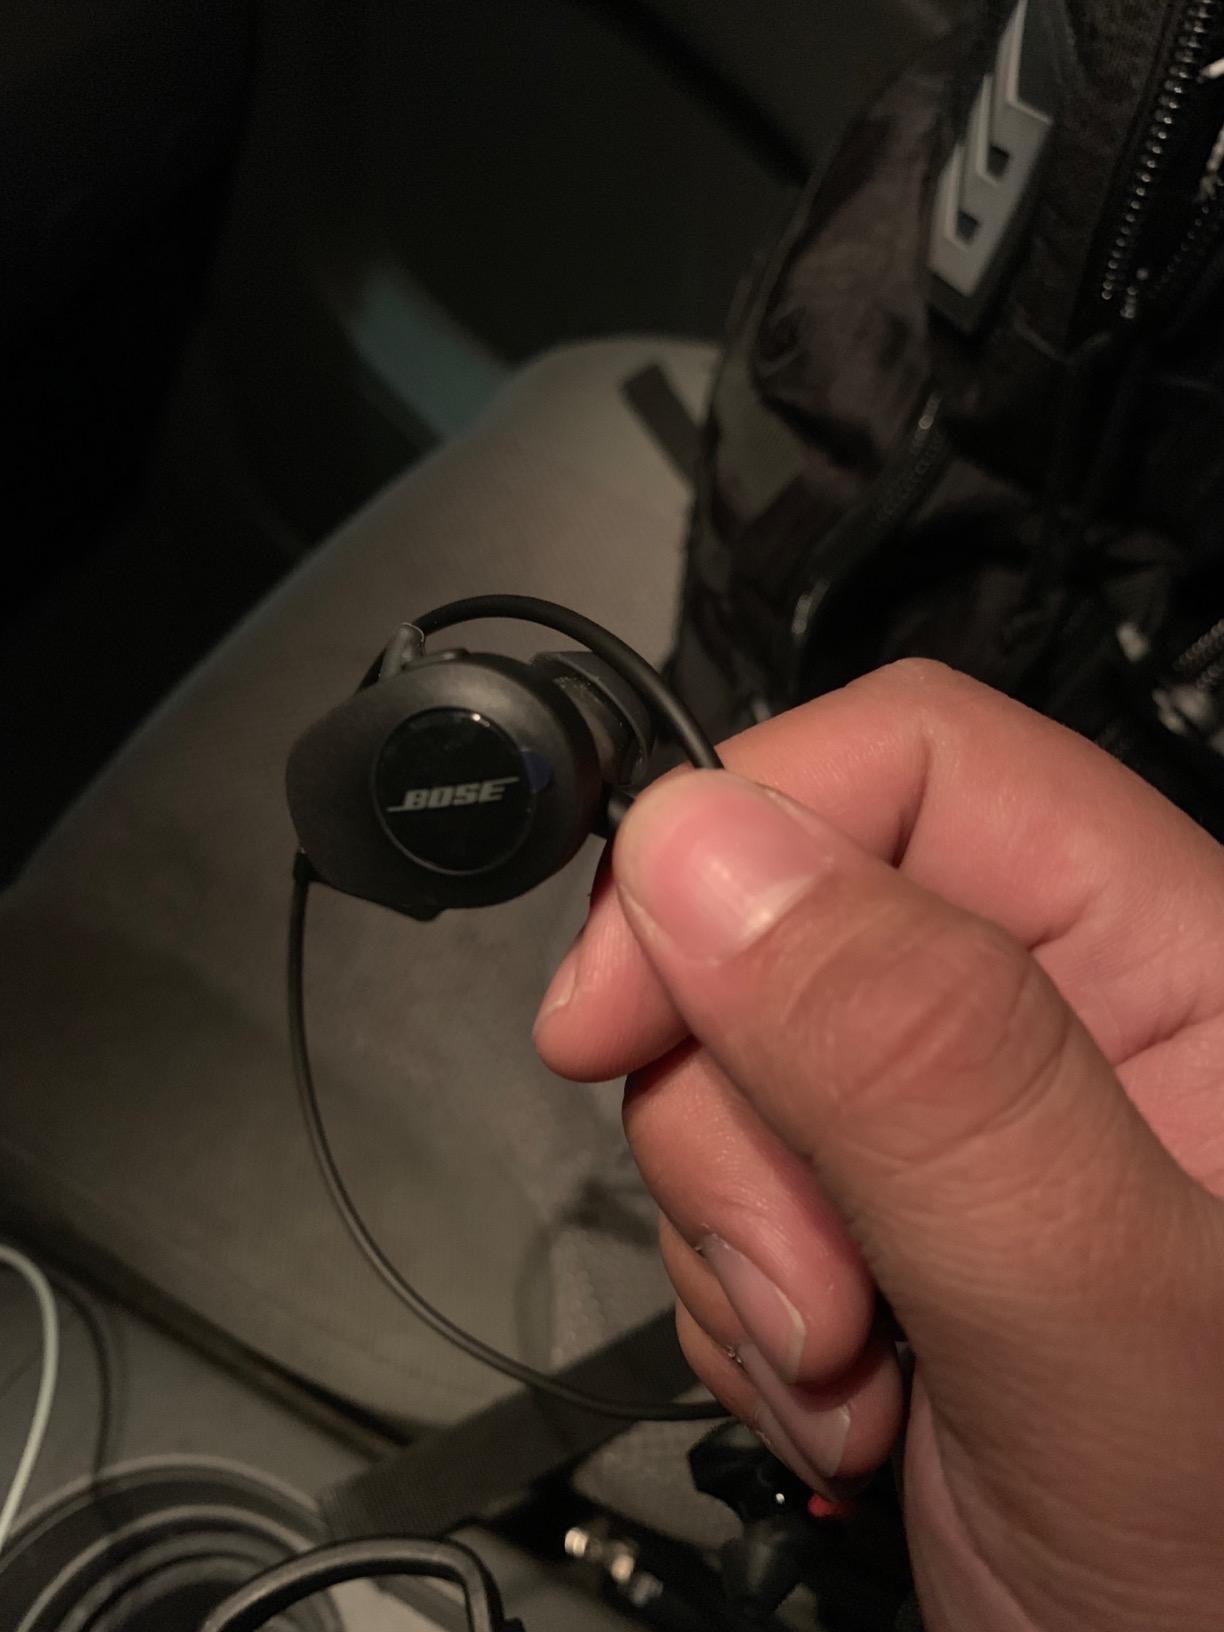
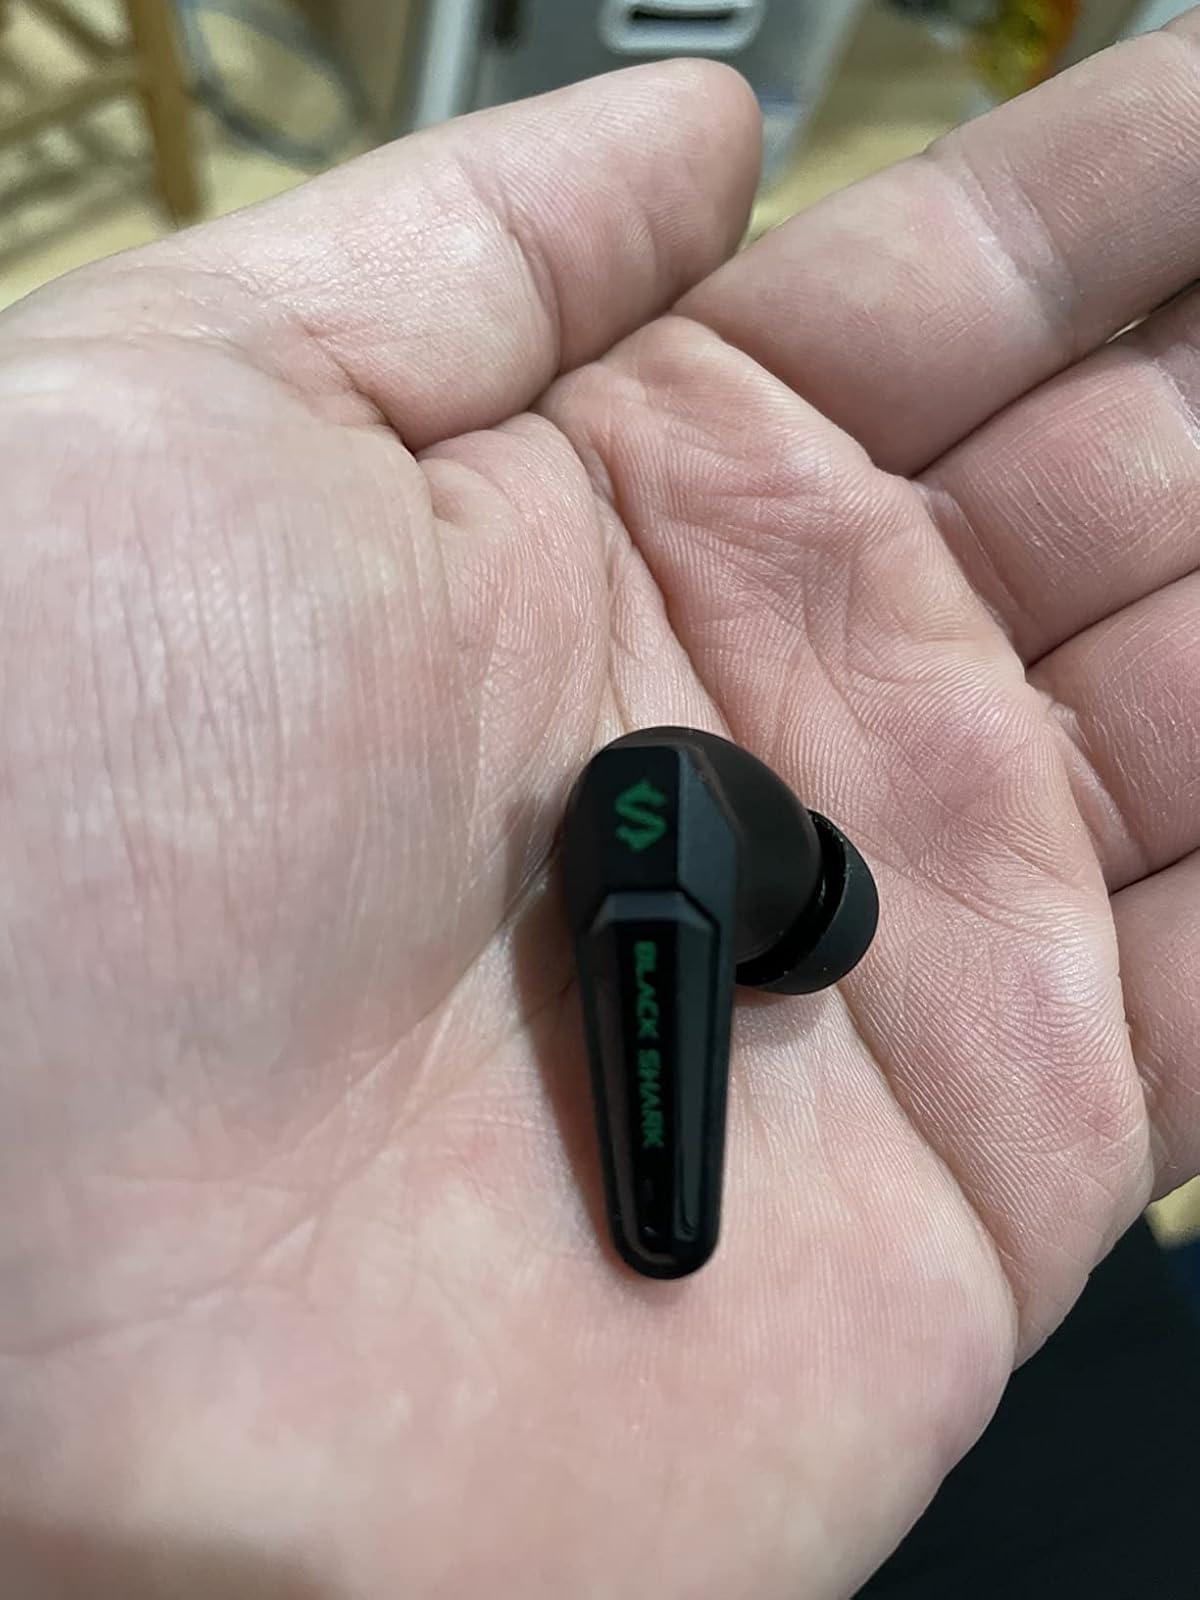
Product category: earbuds
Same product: no